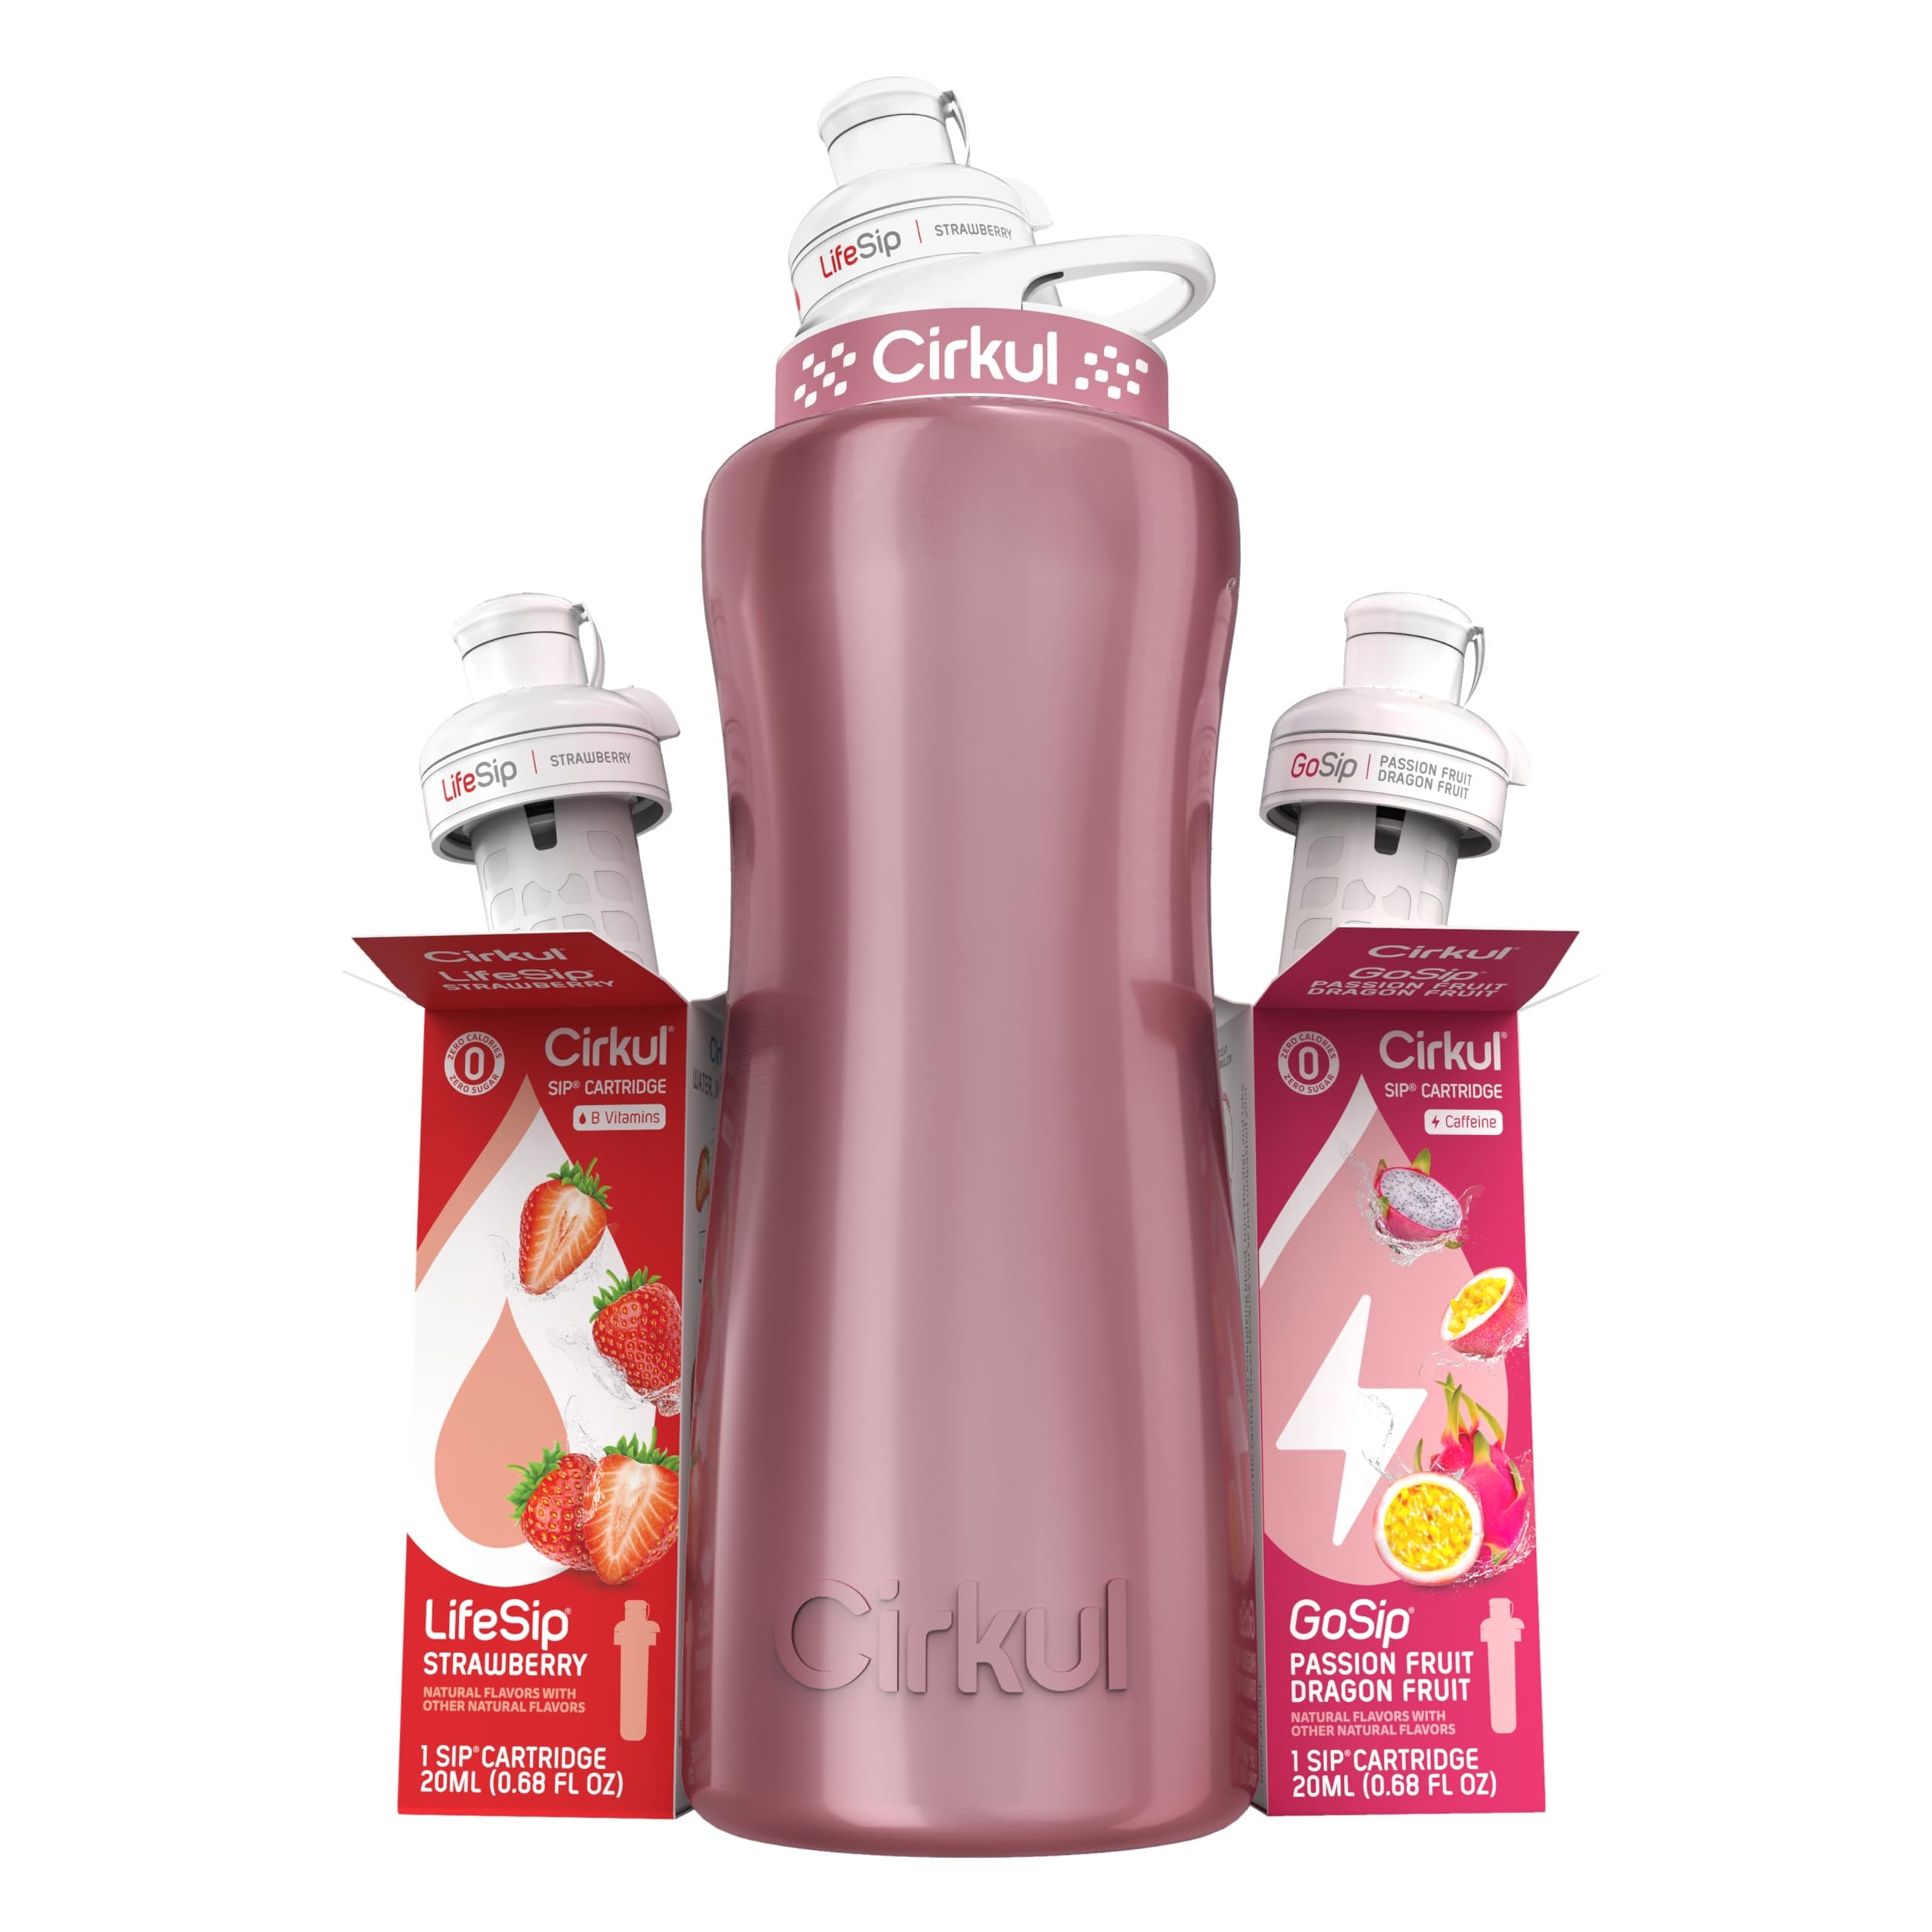
Item Name: Cirkul 32oz. Rose Gold Stainless Steel Water Bottle Starter Kit with Rose Gold Lid and 2 Flavor Cartridges (1 LifeSip Strawberry, 1 GoSip Passion Fruit Dragon Fruit) Zero Calorie and No Sugar
Bullet Point 1: COMPLETE STARTER KIT: Innovative water bottle and cartridge system that makes drinking water more delicious, fun, and personalized.
Bullet Point 2: CUSTOMIZABLE FLAVOR DIAL: Cirkul's Flavor Dial technology gives you full control of your flavor; dial up or down as you please.
Bullet Point 3: DELICIOUS FLAVORS: From enhanced waters and sports drinks to iced teas and energy drinks, Cirkul has beverage options for everyone.
Bullet Point 4: ZERO CALORIES & NO SUGAR: All Cirkul flavor cartridges are zero calories and have no sugar, no artificial flavors, and no artificial colors.
Bullet Point 5: MULTIPLE REFILLS ON THE GO: Each Cirkul cartridge contains an equivalent amount of flavor to six 20 oz. conventional bottled beverages. Results will vary based on dial setting.
Bullet Point 6: HAND WASH: We recommend hand washing your Stainless Steel Cirkul Bottle with warm, soapy water to maintain its quality. Good news: the lids are top-rack dishwasher safe!
Product Description: This Starter Kit is the perfect way to get started with Cirkul. Each box includes one 32oz Rose Gold Stainless Steel Water Bottle, a Rose Gold Comfort Grip Lid, and 2 flavor cartridges that are great for adding refreshing flavors to your water. Want to drink more water? At Cirkul, our mission is to make drinking water delicious, convenient, and fun.
Value: 1.0
Unit: Count

Price: 32